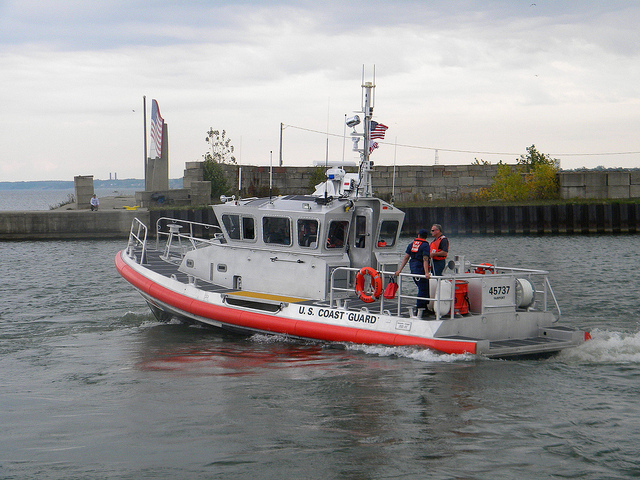
a small boat in a large body of water

A grey and red boat in water with barrier in the background.

a boat sailing on a body of water.

A Coast Guard boat passing a pier as it heads out to sea.

an image of a boat in the water sailing